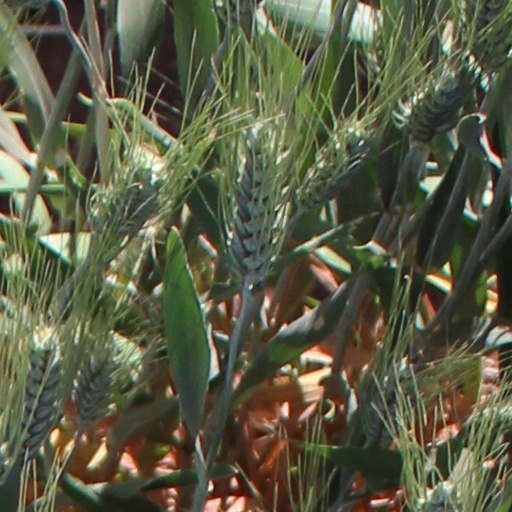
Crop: wheat